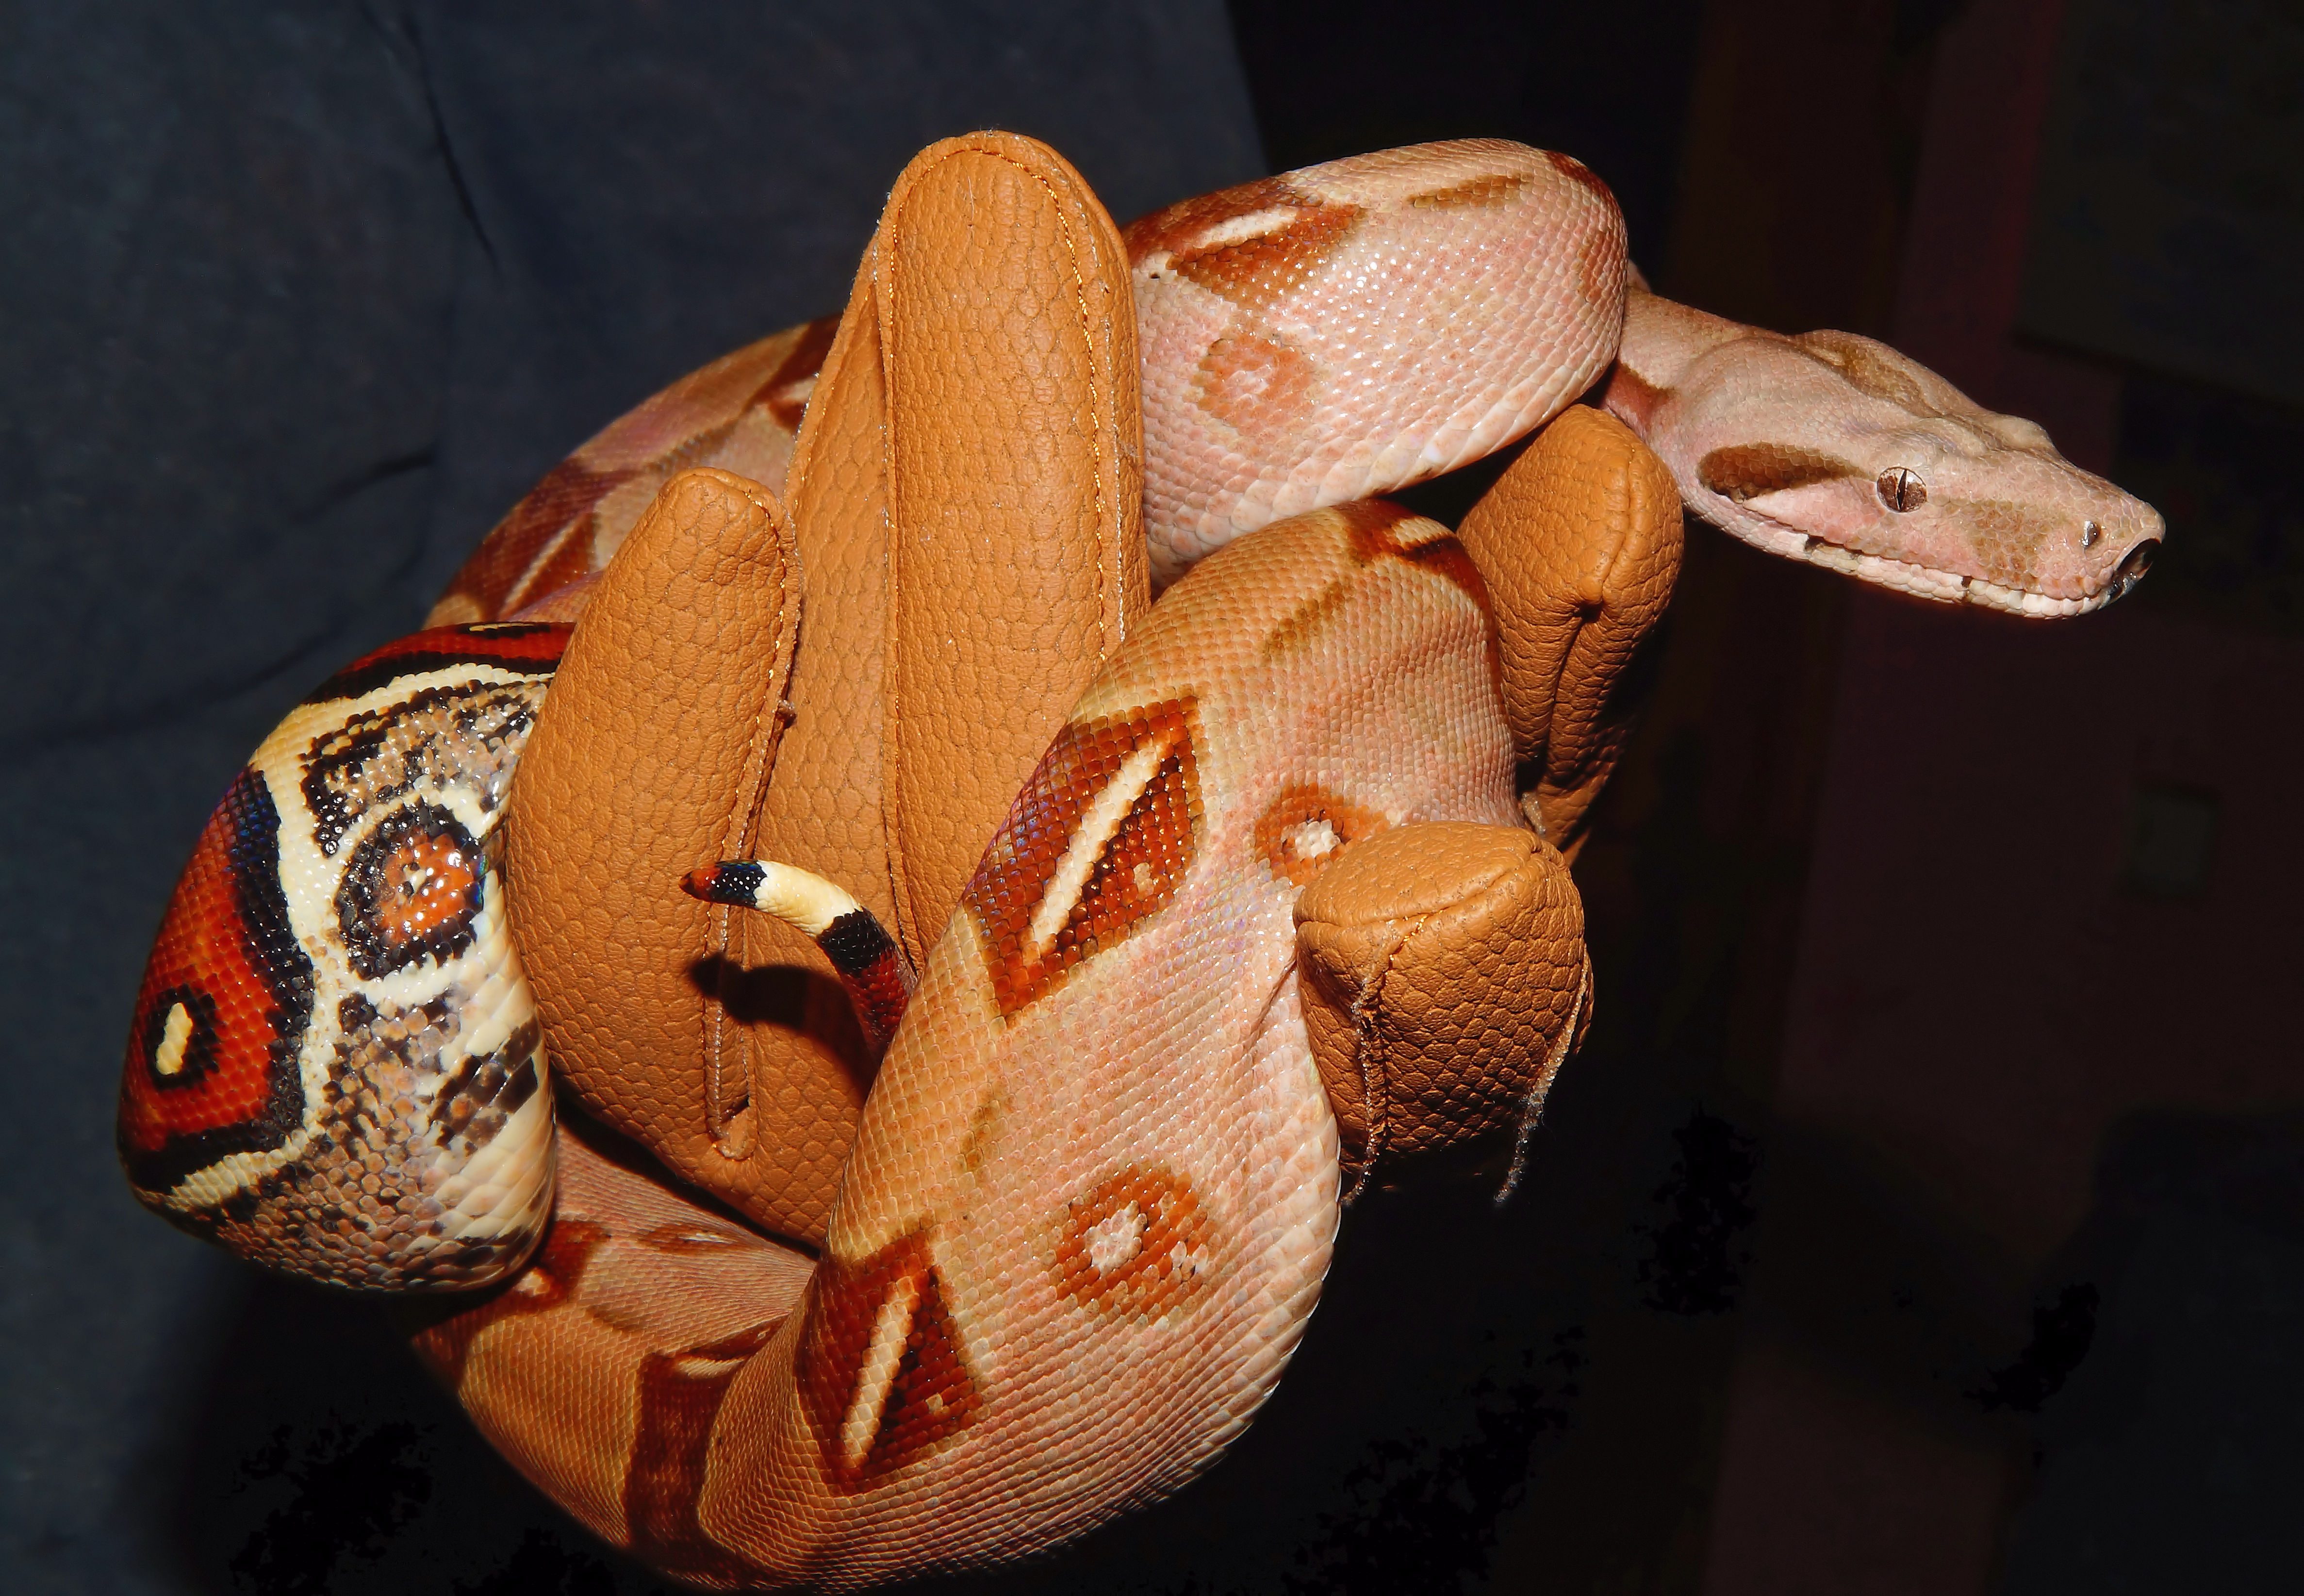
hand, animal, finger, small, reptile, scale, close, art, head, lurking, snake, creature, carving, terrarium, constrictor, non toxic, boa, mouse hunter, emperor snake, red tailed boa, boa constrictor, boa imperator, boas